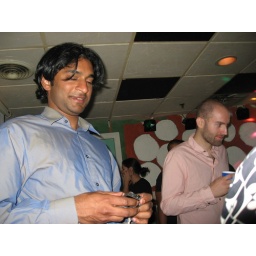
vinoop takes a quick nap; random guy in pink shirt still going strong